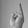
ASL letter: R